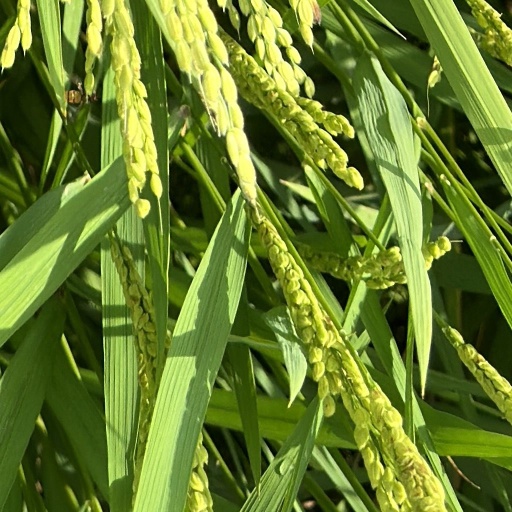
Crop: rice